LGBTQ culture in Paris

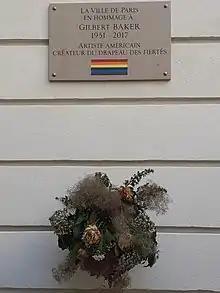
French official Memorial to Gilbert Baker, Place des Émeutes-de-Stonewall. Paris, Le Marais, France.

Following the student and worker uprisings of May, 1968, and the rise of feminism, some Parisian LGBT residents became more radicalized in their approach, resulting in the 1971 creation of the Front homosexuel d'action révolutionnaire (Homosexual Revolutionary Action Front). Historian Julian Jackson defined the creation of this group as the "Stonewall" of French LGBT history, when activists developed a view of the world "In opposition to what had gone on before." Some lesbians, including author Monique Wittig, eventually broke away from Le Front to form Les Gouines Rouges, the Red Dykes.